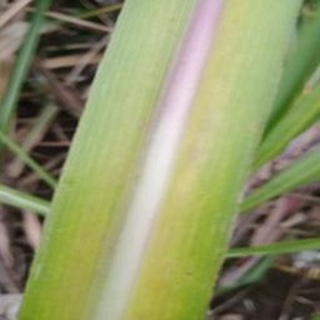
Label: sugarcane_yellow_leaf_disease